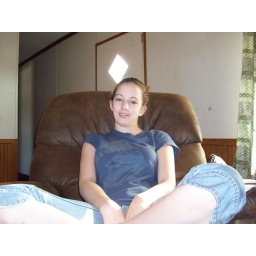
me sitting in a chair at the house